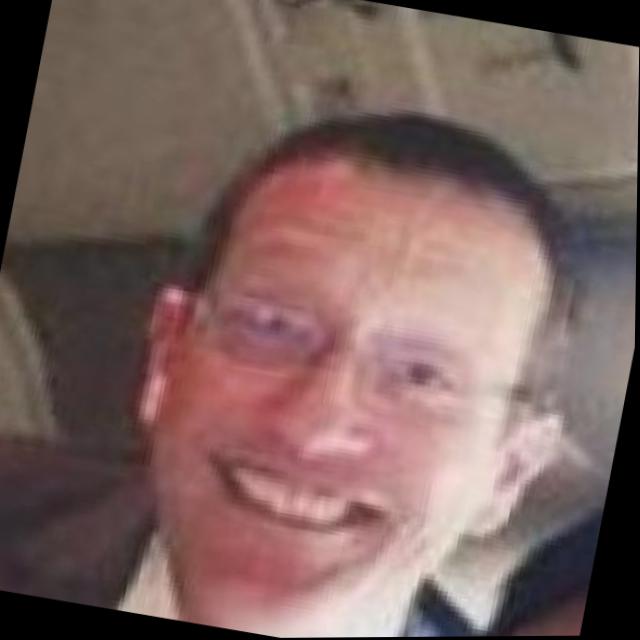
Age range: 45-64